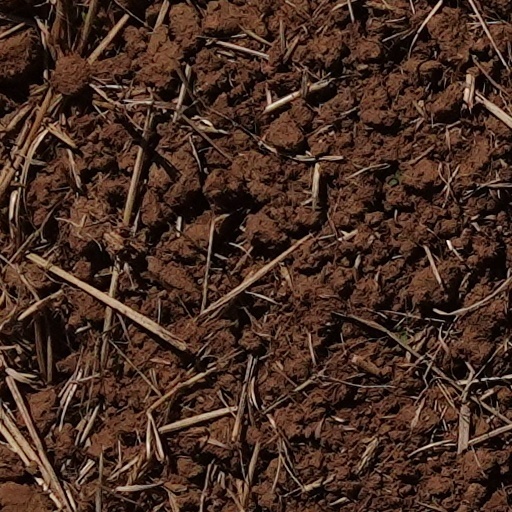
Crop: wheat